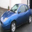
Label: automobile